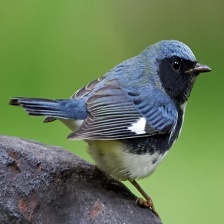
Species: BLACK THROATED WARBLER
Scientific name: SETOPHAGA CAERULESCENS